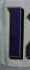
Number: 1